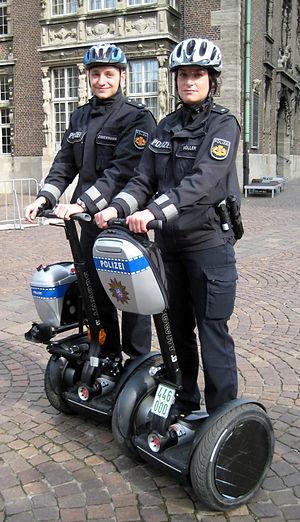
Un engin de déplacement personnel est une catégorie de véhicule définie par le code de la route français ou par la législation belge.